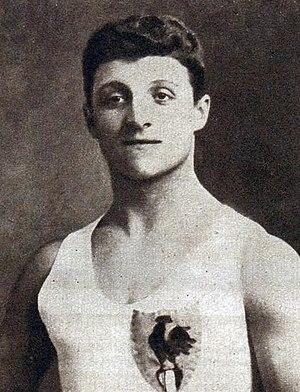
Alfred Krauss en 1928.
Alfred Krauss, né le 2 février 1908 à Ostheim et mort le 11 juin 1957 à Belfort, est un gymnaste artistique français.